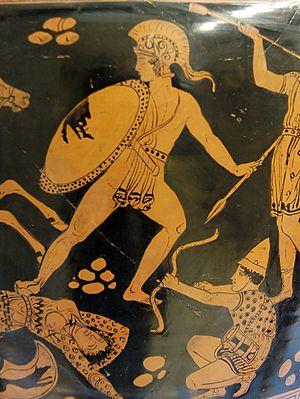
Amazonomachie. Le personnage masculin au centre pourrait être Thésée, héros du mythe. Détail d'un cratère à volutes apulien à figures rouges, vers 410-400 av. J.-C. Provenance
L’art est une activité, le produit de cette activité ou l'idée que l'on s'en fait s'adresse délibérément aux sens, aux émotions, aux intuitions et à l'intellect. On peut affirmer que l'art est le propre de l'humain ou de toute autre conscience, en tant que découlant d'une intention, et que cette activité n'a pas de fonction pratique définie. On considère le terme « art » par opposition à la nature « conçue comme puissance produisant sans réflexion », et à la science « conçue comme pure connaissance indépendante des applications ».